Theatre of Thorikos

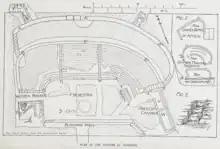

The ruins of the theater are located on the southern slope of the hill known today as Velatoúri. The theater stand is elongated in the middle and curves at both ends. It opens towards the southwest and its width is about 55 meters. The theater's orchestra is oval in shape and measures approximately 16 × 30 meters or approximately 443 square meters.